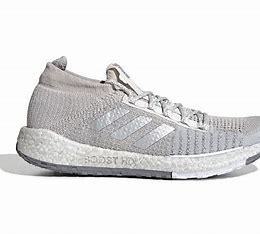
Brand: Adidas
Model: Pulseboost HD